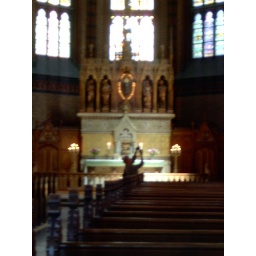
This is the alter of the red church. My mother is the person in the front taking a photo.